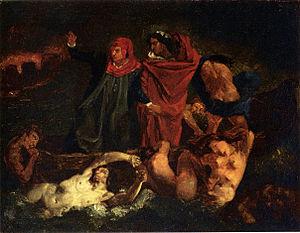
La Barque de Dante d'après Delacroix est une huile sur toile du peintre français Édouard Manet, une œuvre de jeunesse exécutée d'après La Barque de Dante d'Eugène Delacroix en 1854. Elle est exposée au musée des Beaux-Arts de Lyon.